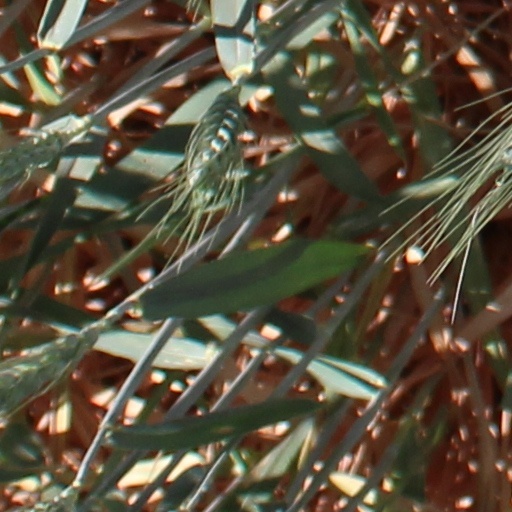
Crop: wheat